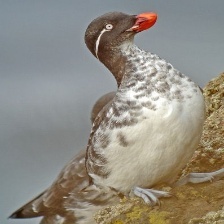
Species: PARAKETT  AUKLET
Scientific name: AETHIA PSITTACULA